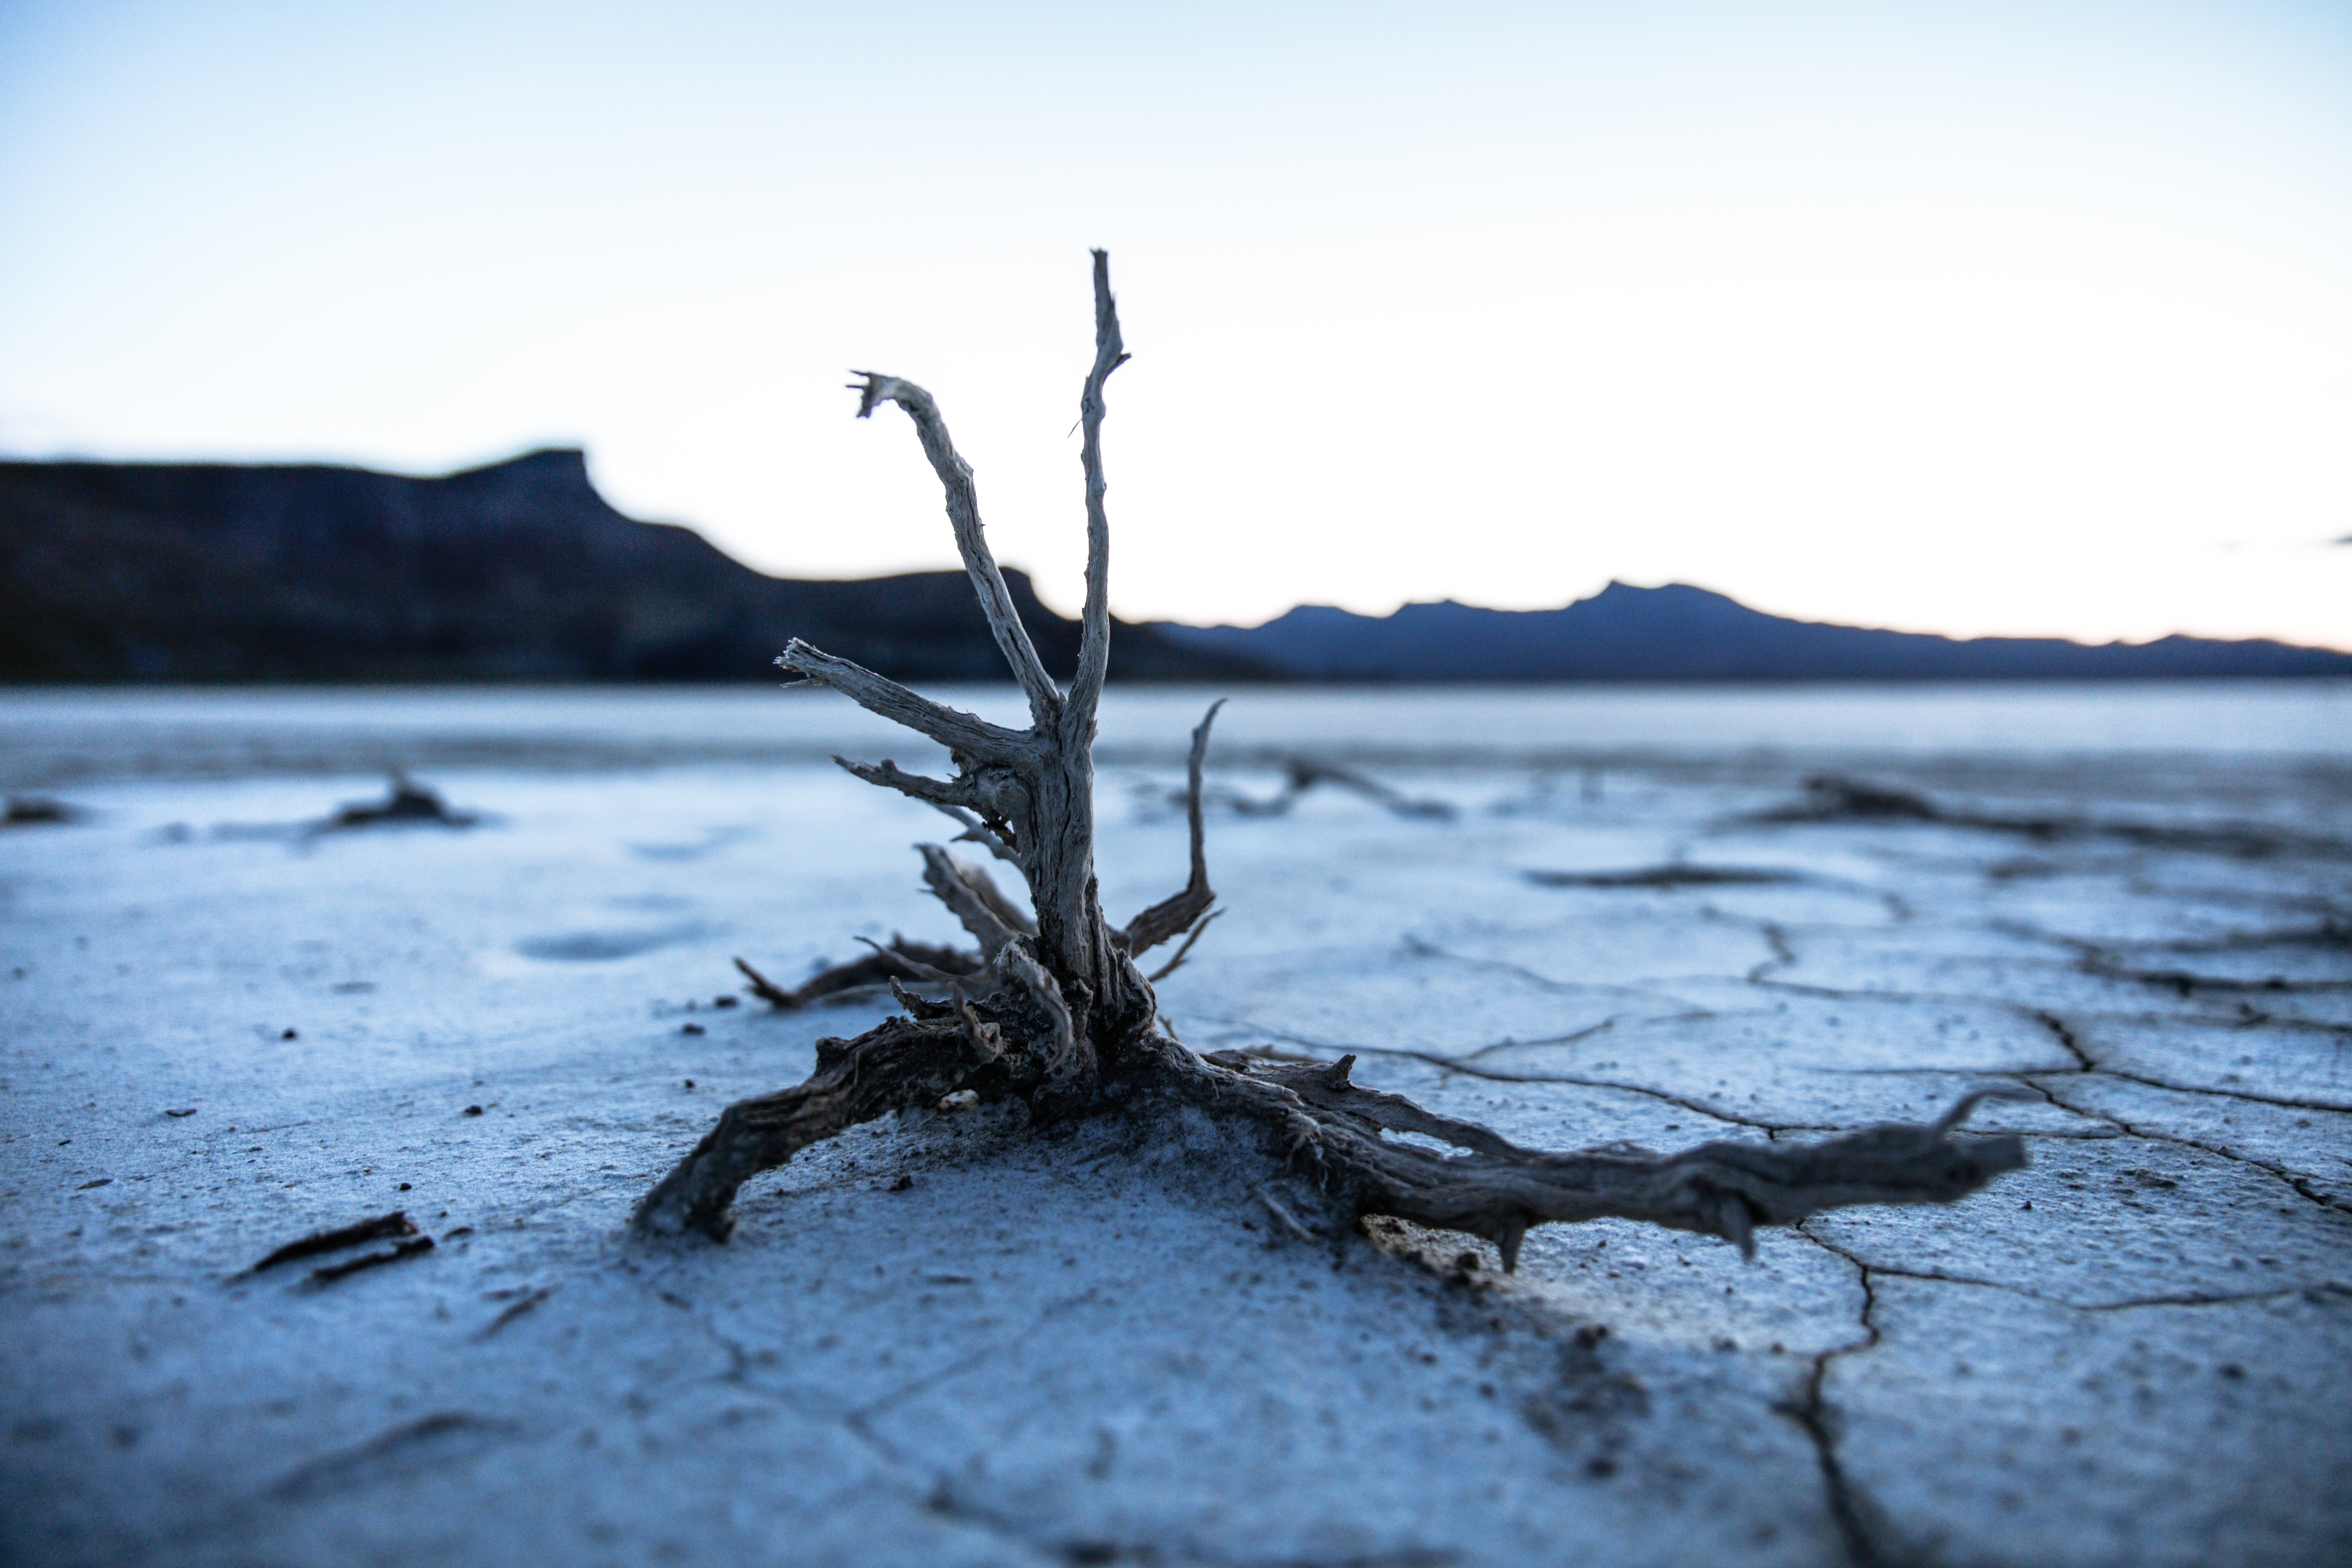
landscape, driftwood, sea, coast, tree, water, sand, ocean, horizon, branch, plant, sky, wood, shore, dirt, calm, blue, root, cool image, earth, wetland, cool photo, mudflat, gournd